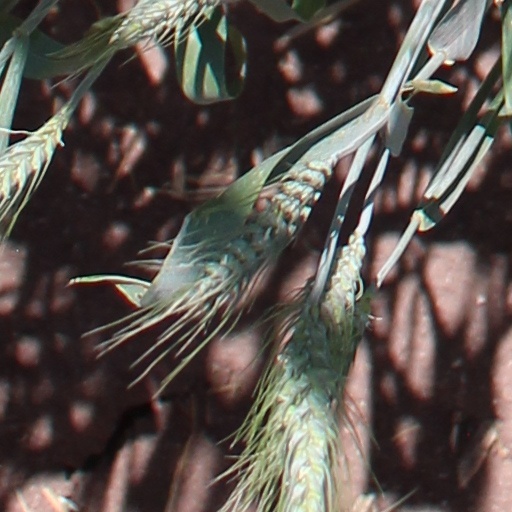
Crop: wheat